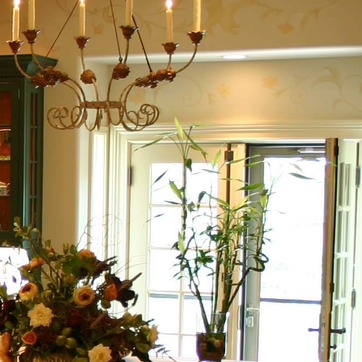
Material: foliage